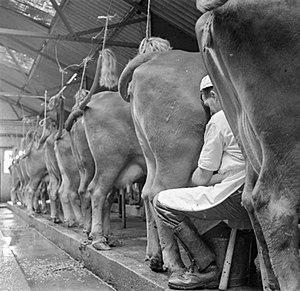
Le lait de vache est le lait produit par la vache dès la naissance de son veau pour le nourrir. Il est très utilisé en alimentation humaine transformé ou non.